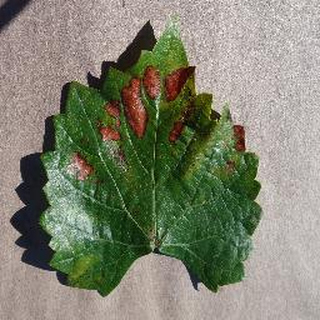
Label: grape_esca_black_measles